Kabgayi

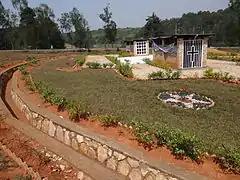

The appeal was too late. The government troops and the Interahamwe Hutu paramilitaries perpetuated mass killings before fleeing from the RPF, which took control of Kabgayi on 2 June 1994.